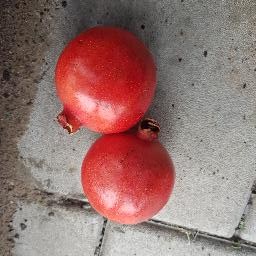
Fruit: Pomegranate
Quality: Good